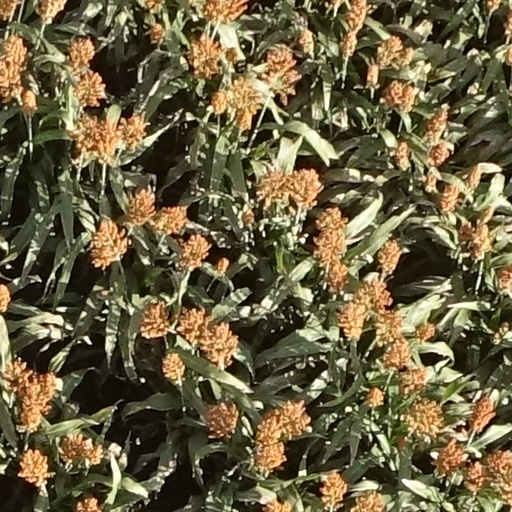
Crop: sorghum